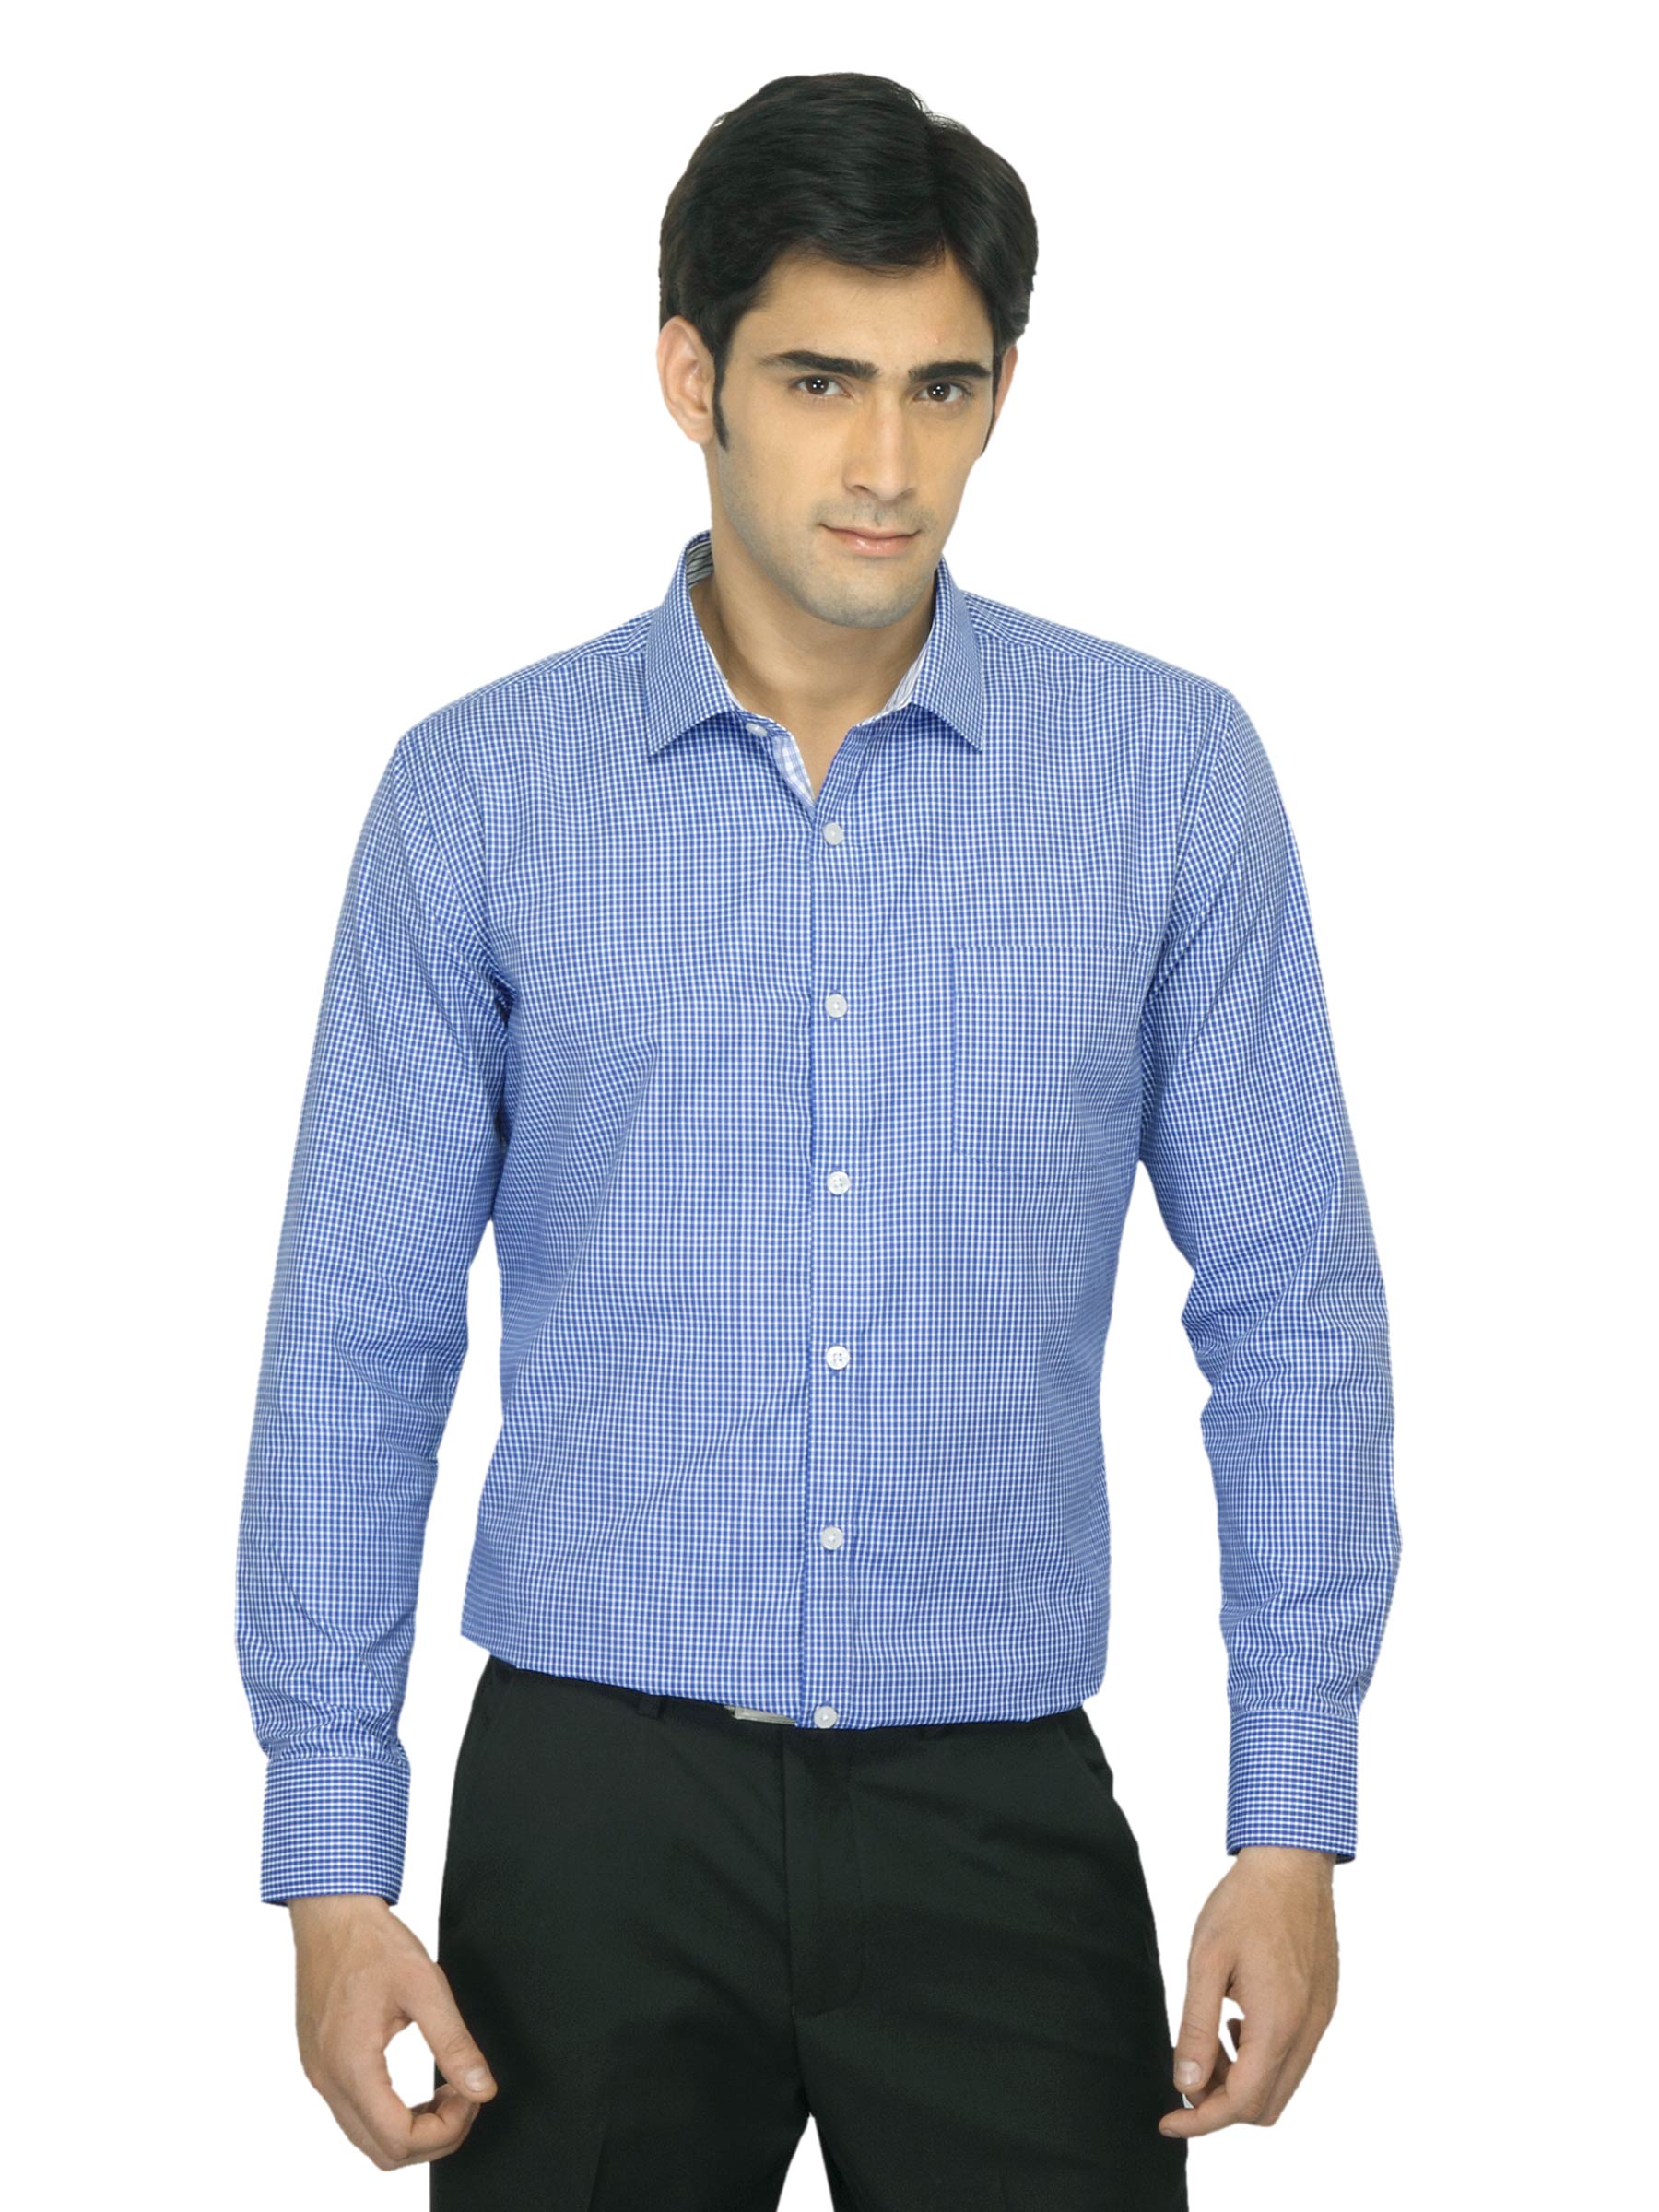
John Miller Men Check Blue Shirt
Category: Apparel / Topwear / Shirts
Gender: Men
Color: Blue
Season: Summer 2012
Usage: Formal